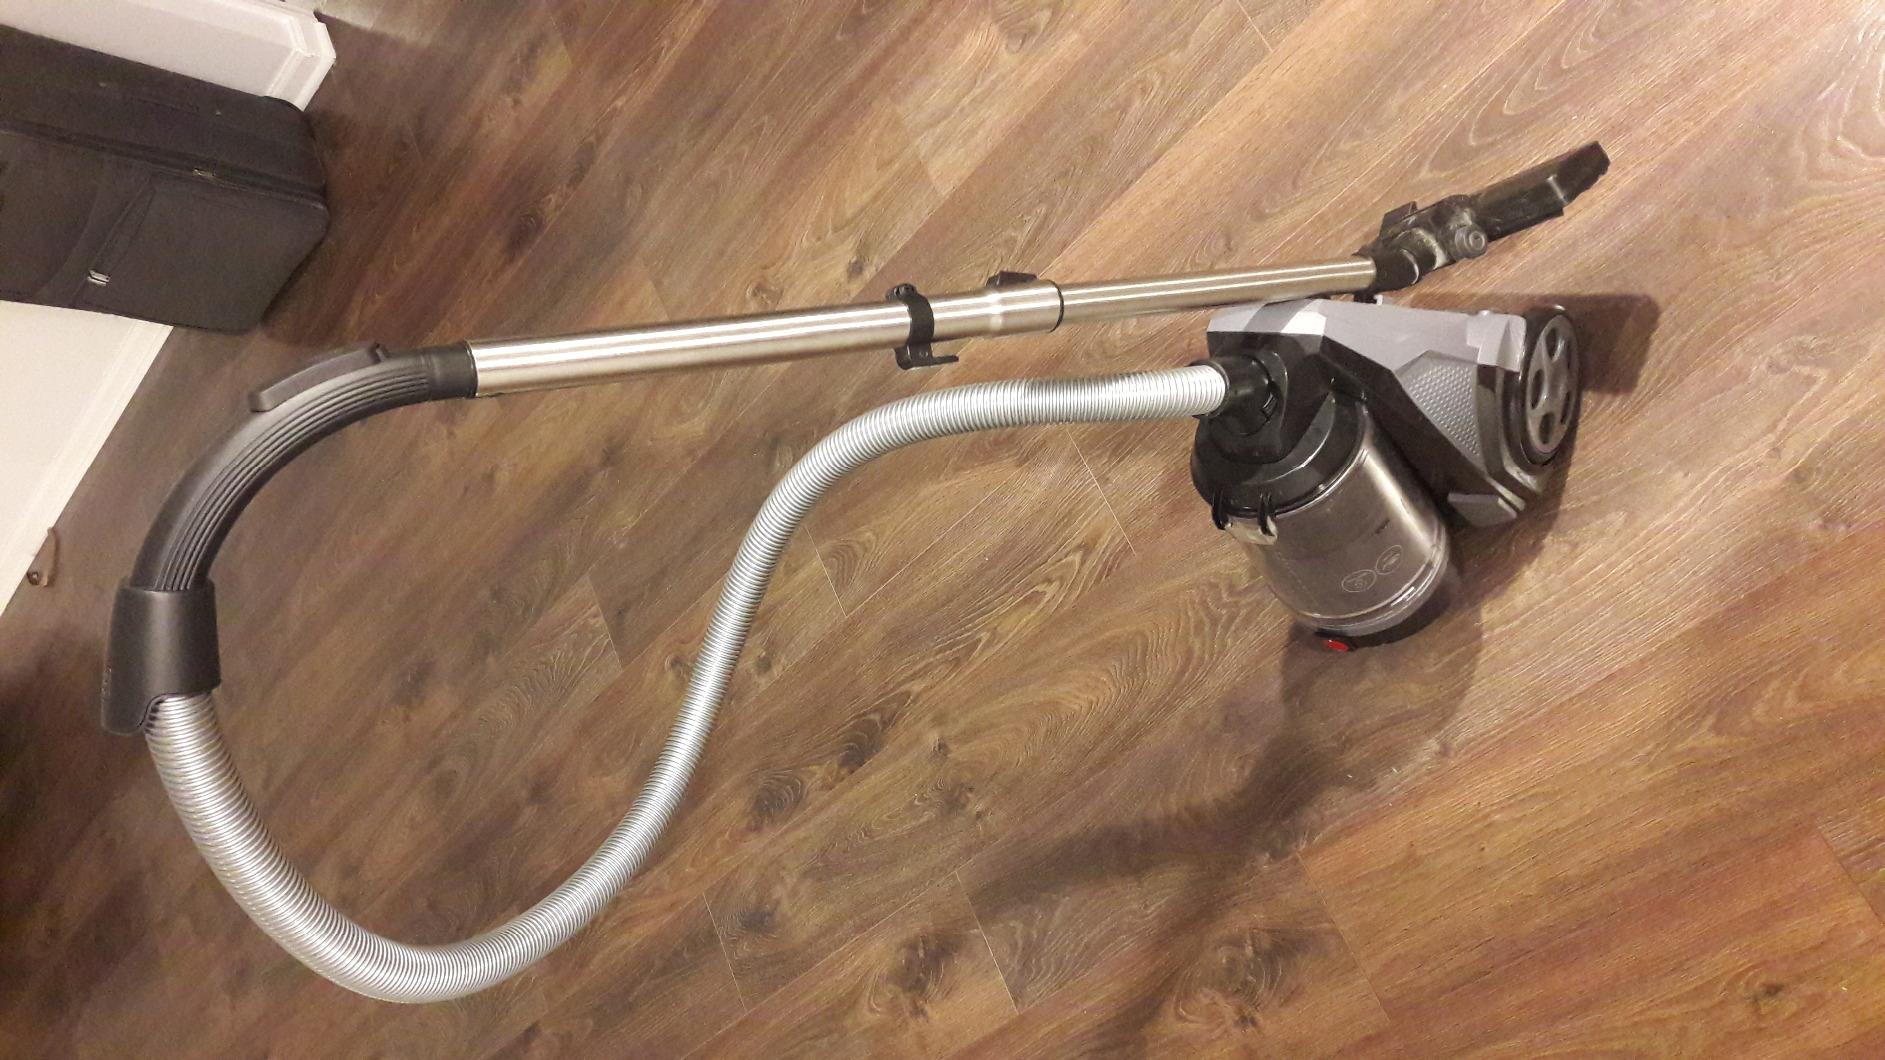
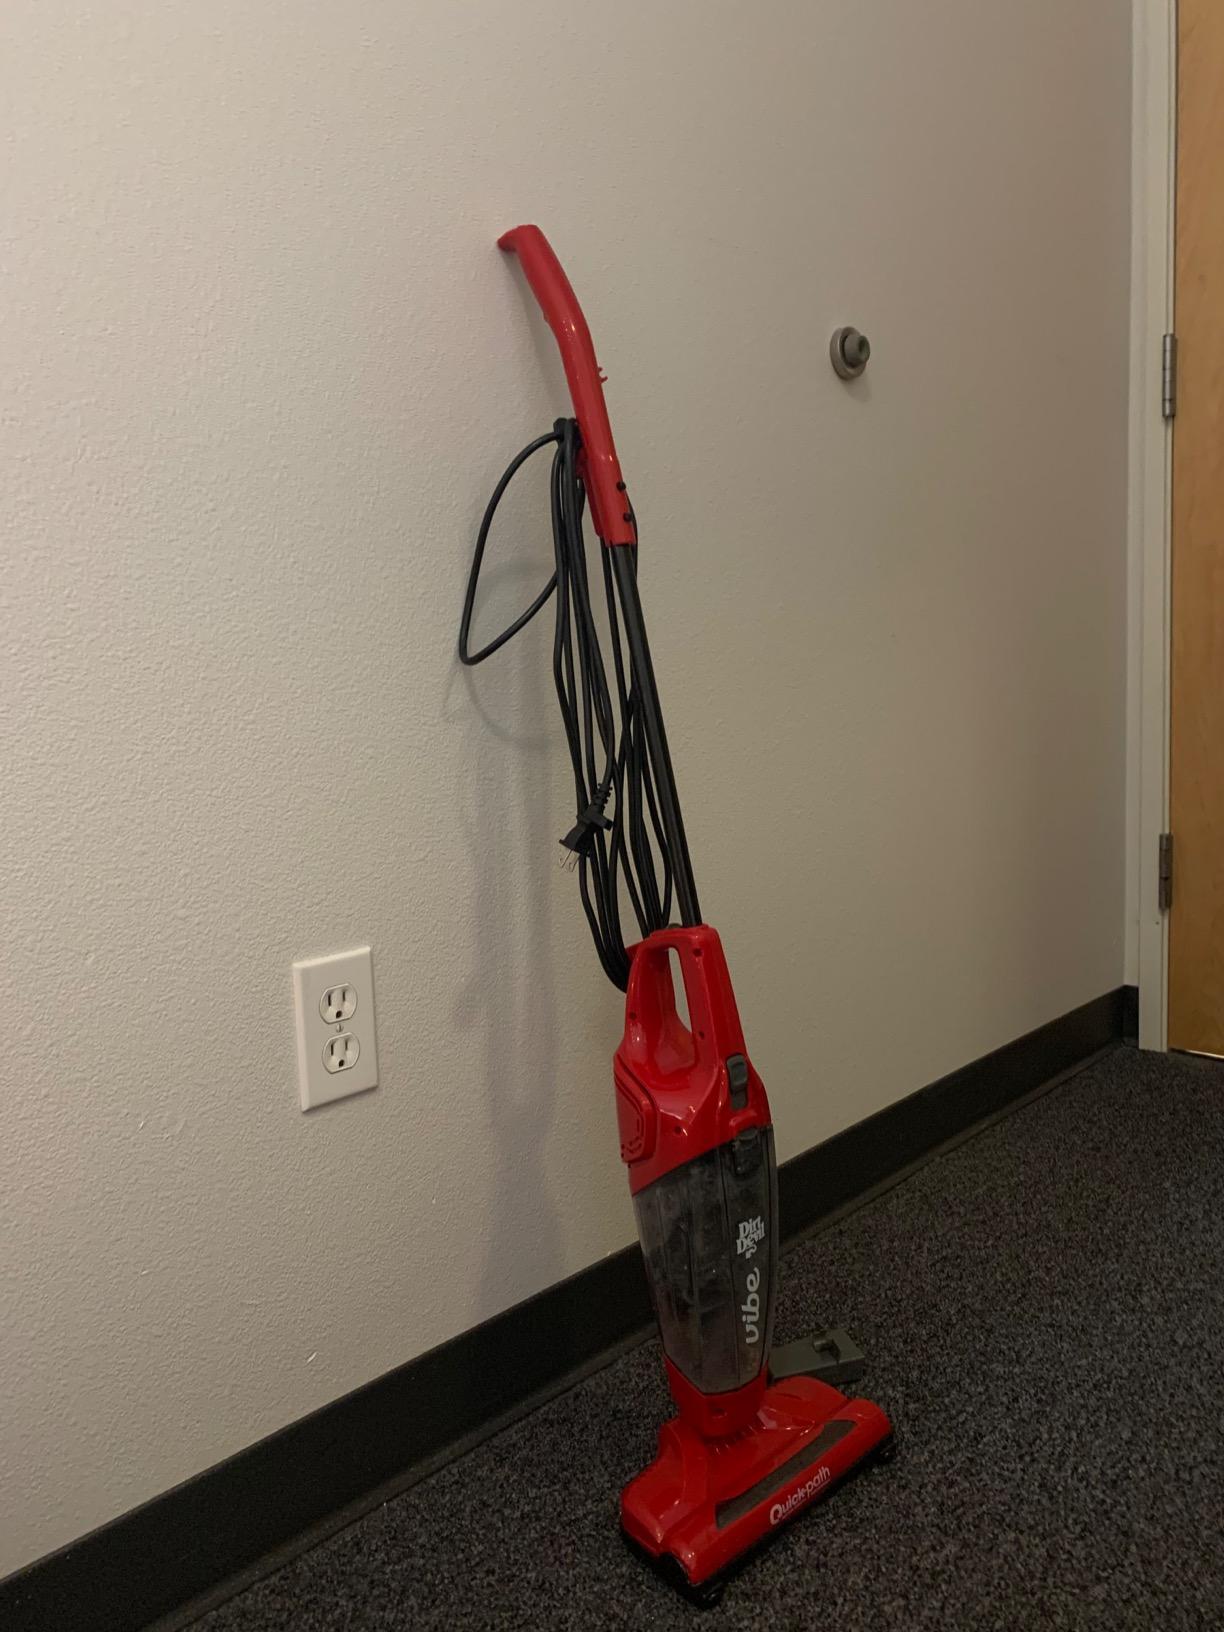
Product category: items_vacuum
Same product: no